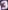
Number: 3